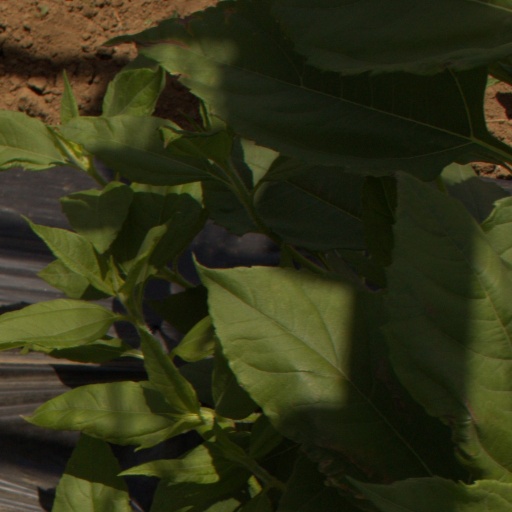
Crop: Jerusalem artichoke